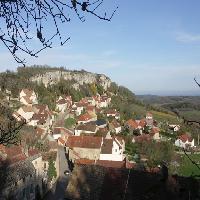
Weather: sun or clear